Adavi Simhalu

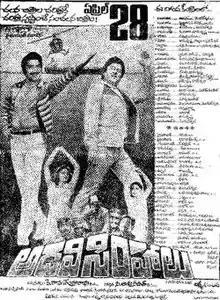
Theatrical release poster

Adavi Simhalu ( "Forest Lions") is a 1983 Telugu-language action film, produced by C. Ashwini Dutt under the Vyjayanthi Movies banner and directed by K. Raghavendra Rao. The film stars Krishna, Krishnam Raju, Jaya Prada, Sridevi and music composed by Chakravarthy. The film was simultaneously made in Hindi as "Jaani Dost" with Dharmendra, Jeetendra, Sridevi and Parveen Babi in pivotal roles. Both movies were made simultaneously by the same banner and director, some of the scenes and artists are replicated in both versions.